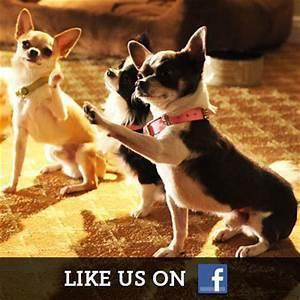
dog